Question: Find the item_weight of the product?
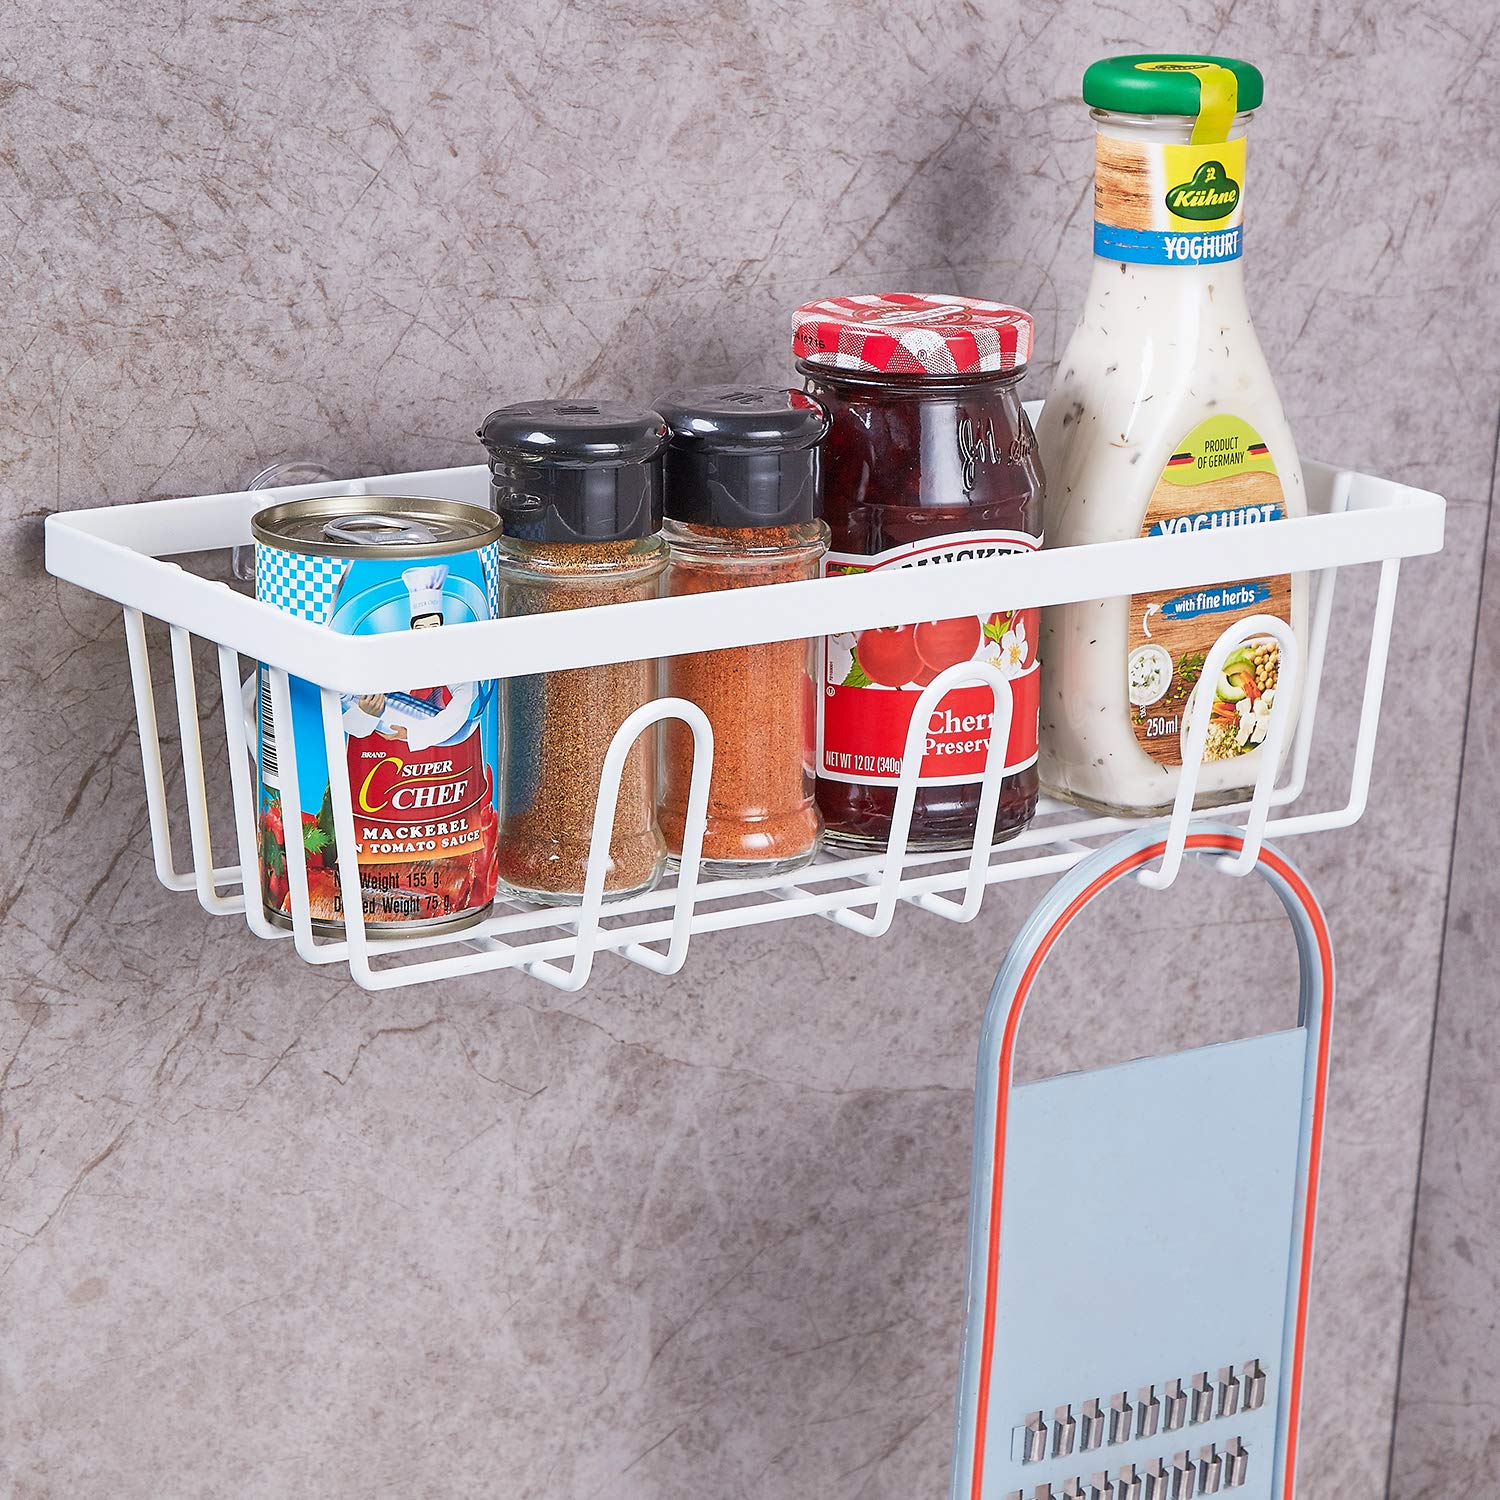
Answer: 12.0 ounce